Cascina Sant'Ambrogio

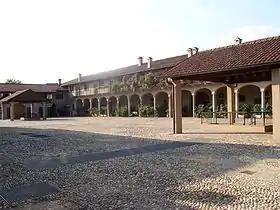
Interior of the farmhouse

In 1804 the counts of Ottolini bought the farm. It was given to Elizabeth Napollon after the death of her husband, count Giulio Ottolini. In 1844 it came under the control of Giuseppe Rizzi. He restored the farm and its agricultural activities, poorly managed by the Napollon widow. In 1863, the farm passed to his wife, Giuseppina Rogier, who sold it in 1868 to Alessandro Gilardi. In 1874, the property passed to his various discendens until 1883, when it was sold to Ercole Gnecchi, brother of Francesco Gnecchi, who restored the farmhouse and the church dedicated to Saint Ambrose.